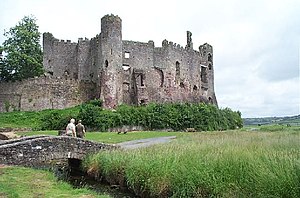
Borge og slotte i Wales / Carmarthenshire
Laugharne Castle
"Dette er en liste over borge og slotte Wales, der nogle gange omtales som ""castle capital of the world"" på grund af deres høje densitet. Wales havde omrkgin 600 borge og slotte, hvoraf omrking 100 stadig er bevaret, enten som ruiner eller som restaurererede bygninger. Resten er gået til grunde eller er i dag blot tørre volgrave, jordvolde og lignende voldsteder. Mange af disse steder bliver drevet af Cadw, der er Wales' regerings organisation, der tager sig af historiske og forhistoriske mindesmærker.